List of historical markers of the Philippines in Western Visayas

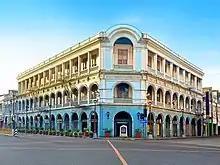
Eusebio Villanueva Building and Iloilo commercial heritage district marker.

This list of historical markers installed by the National Historical Commission of the Philippines (NHCP) in Western Visayas (Region VI) is an annotated list of people, places, or events in the region that have been commemorated by cast-iron plaques issued by the said commission. The plaques themselves are permanent signs installed in publicly visible locations on buildings, monuments, or in special locations.